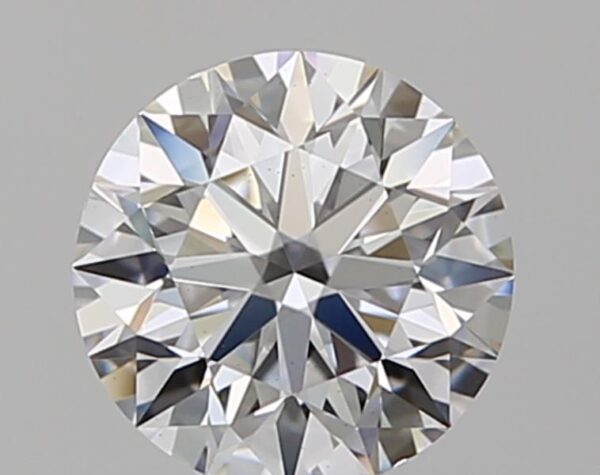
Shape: round
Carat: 0.8
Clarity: VS1
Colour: D
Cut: EX
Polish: EX
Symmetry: EX
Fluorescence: N
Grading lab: GIA
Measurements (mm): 5.89 x 5.93 x 3.71